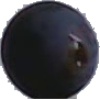
Label: blue_grape